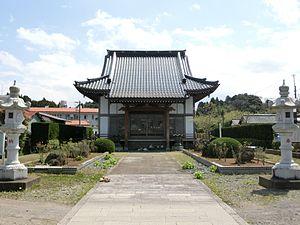
Le Ryōgen-ji est un temple bouddhiste de la Terre Pure situé dans le bourg d'Ōtaki, préfecture de Chiba au Japon. Il est étroitement associé à Honda Tadakatsu, un daimyō de la fin de l'époque Sengoku au début de l'époque d'Edo, obligé de Tokugawa Ieyasu.